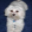
Label: dog